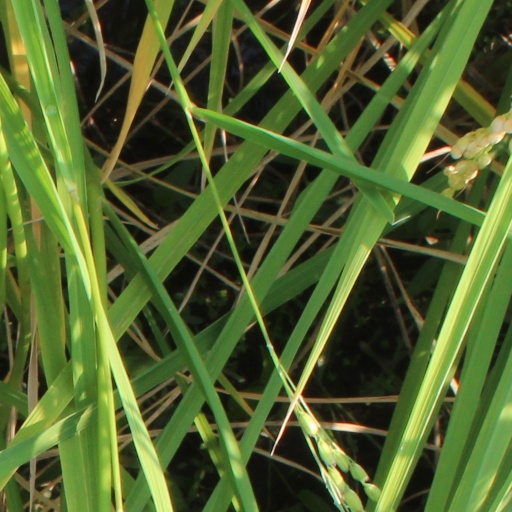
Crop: rice